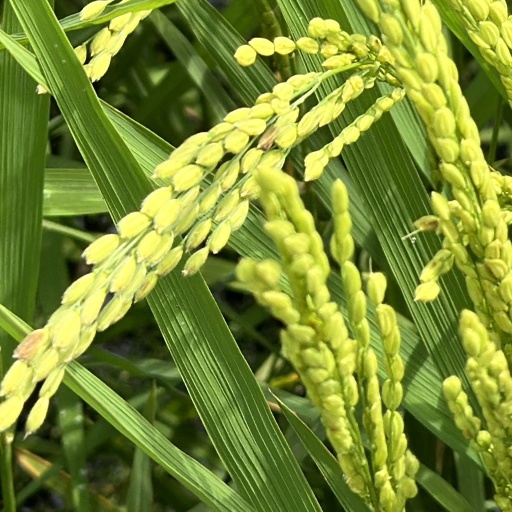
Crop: rice